Pauline at the Beach

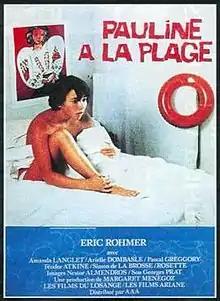

Pauline at the Beach is a 1983 French romantic comedy film directed by Éric Rohmer. The film stars Amanda Langlet, Arielle Dombasle, Pascal Greggory and Féodor Atkine. It is the third in the 1980s series "" by Rohmer.